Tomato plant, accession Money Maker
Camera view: tilt-top (135 deg); turntable rotation: 270 degrees
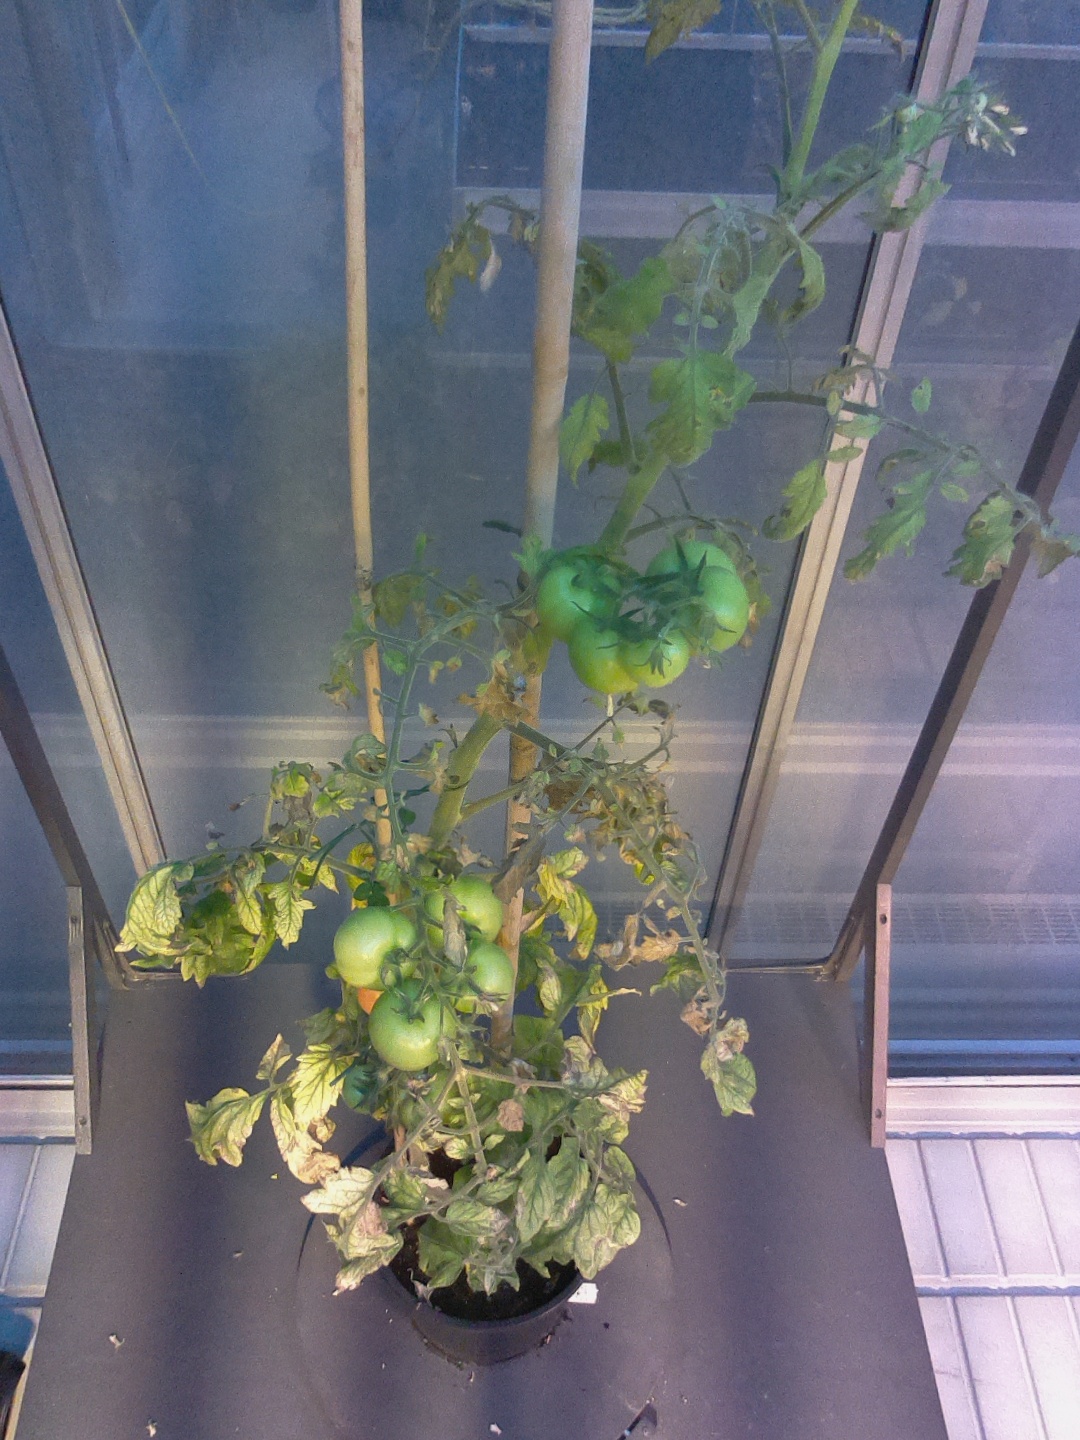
BBCH growth stage 80: fruits start showing typical ripe color (orange -> red)